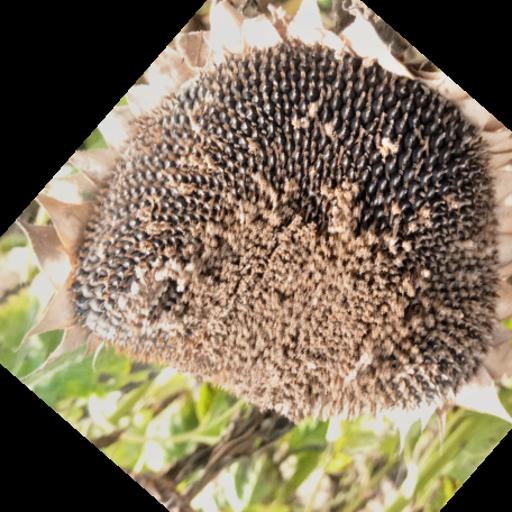
Label: Gray_mold